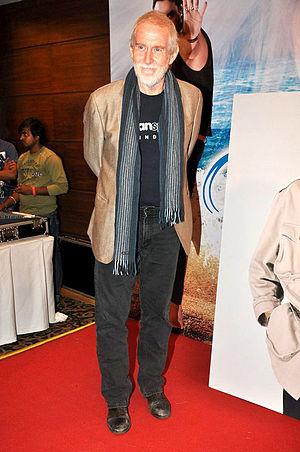
Tom Beach Alter, né le 22 juin 1950 à Mussoorie et mort le 29 septembre 2017 à Bombay, est un acteur indien d'origine américaine.